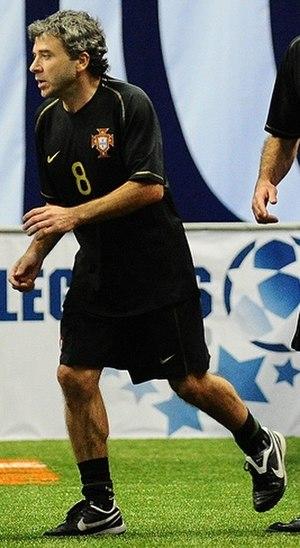
Rui Barros, de son nom complet Rui Gil Soares de Barros, est un footballeur portugais né le 24 novembre 1965 et qui évoluait au poste de meneur de jeu. Il est actuellement l'entraîneur de l'équipe réserve du FC Porto.